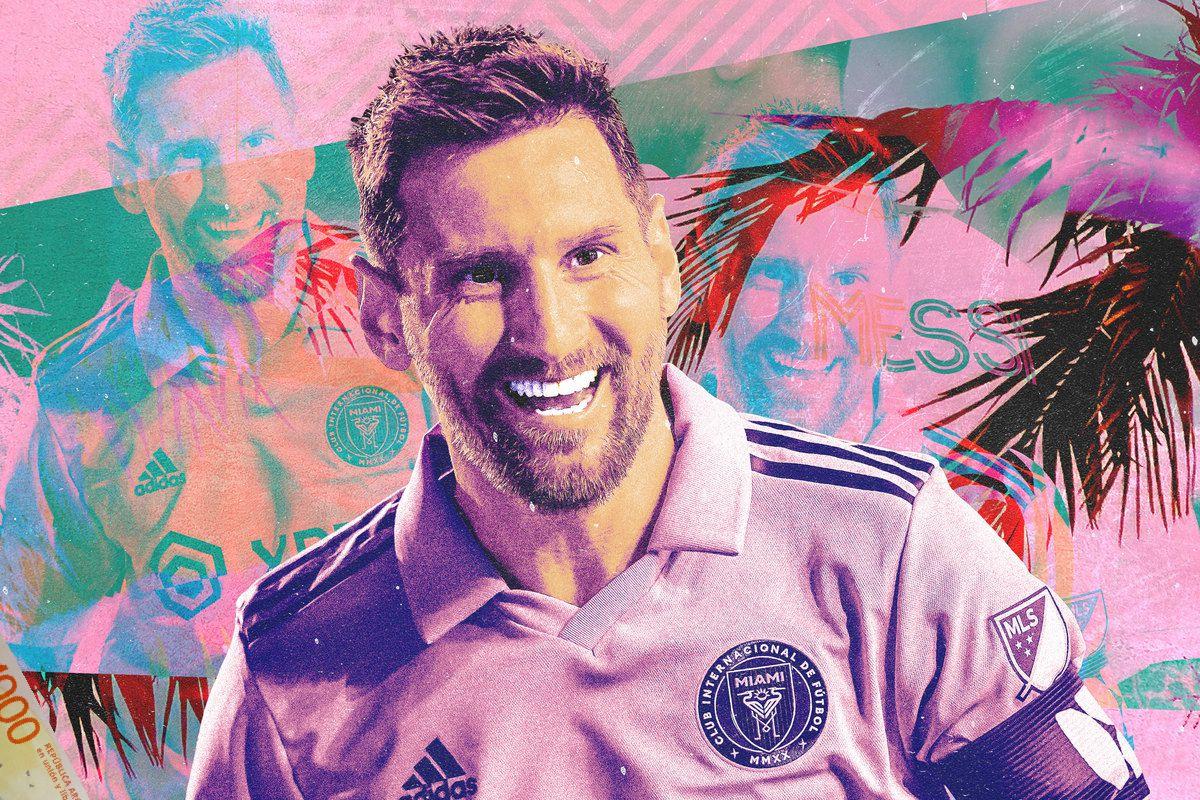
Denominación: 1000